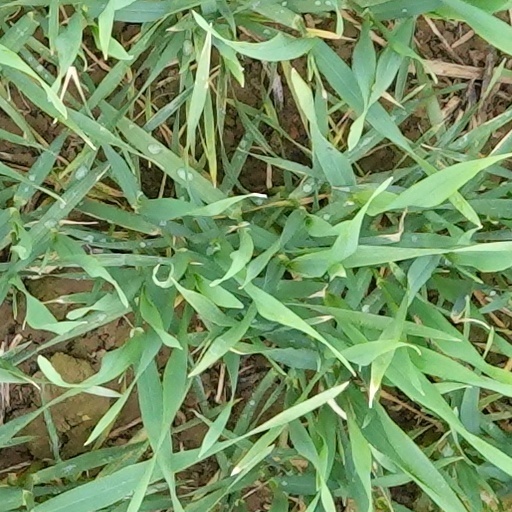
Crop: wheat